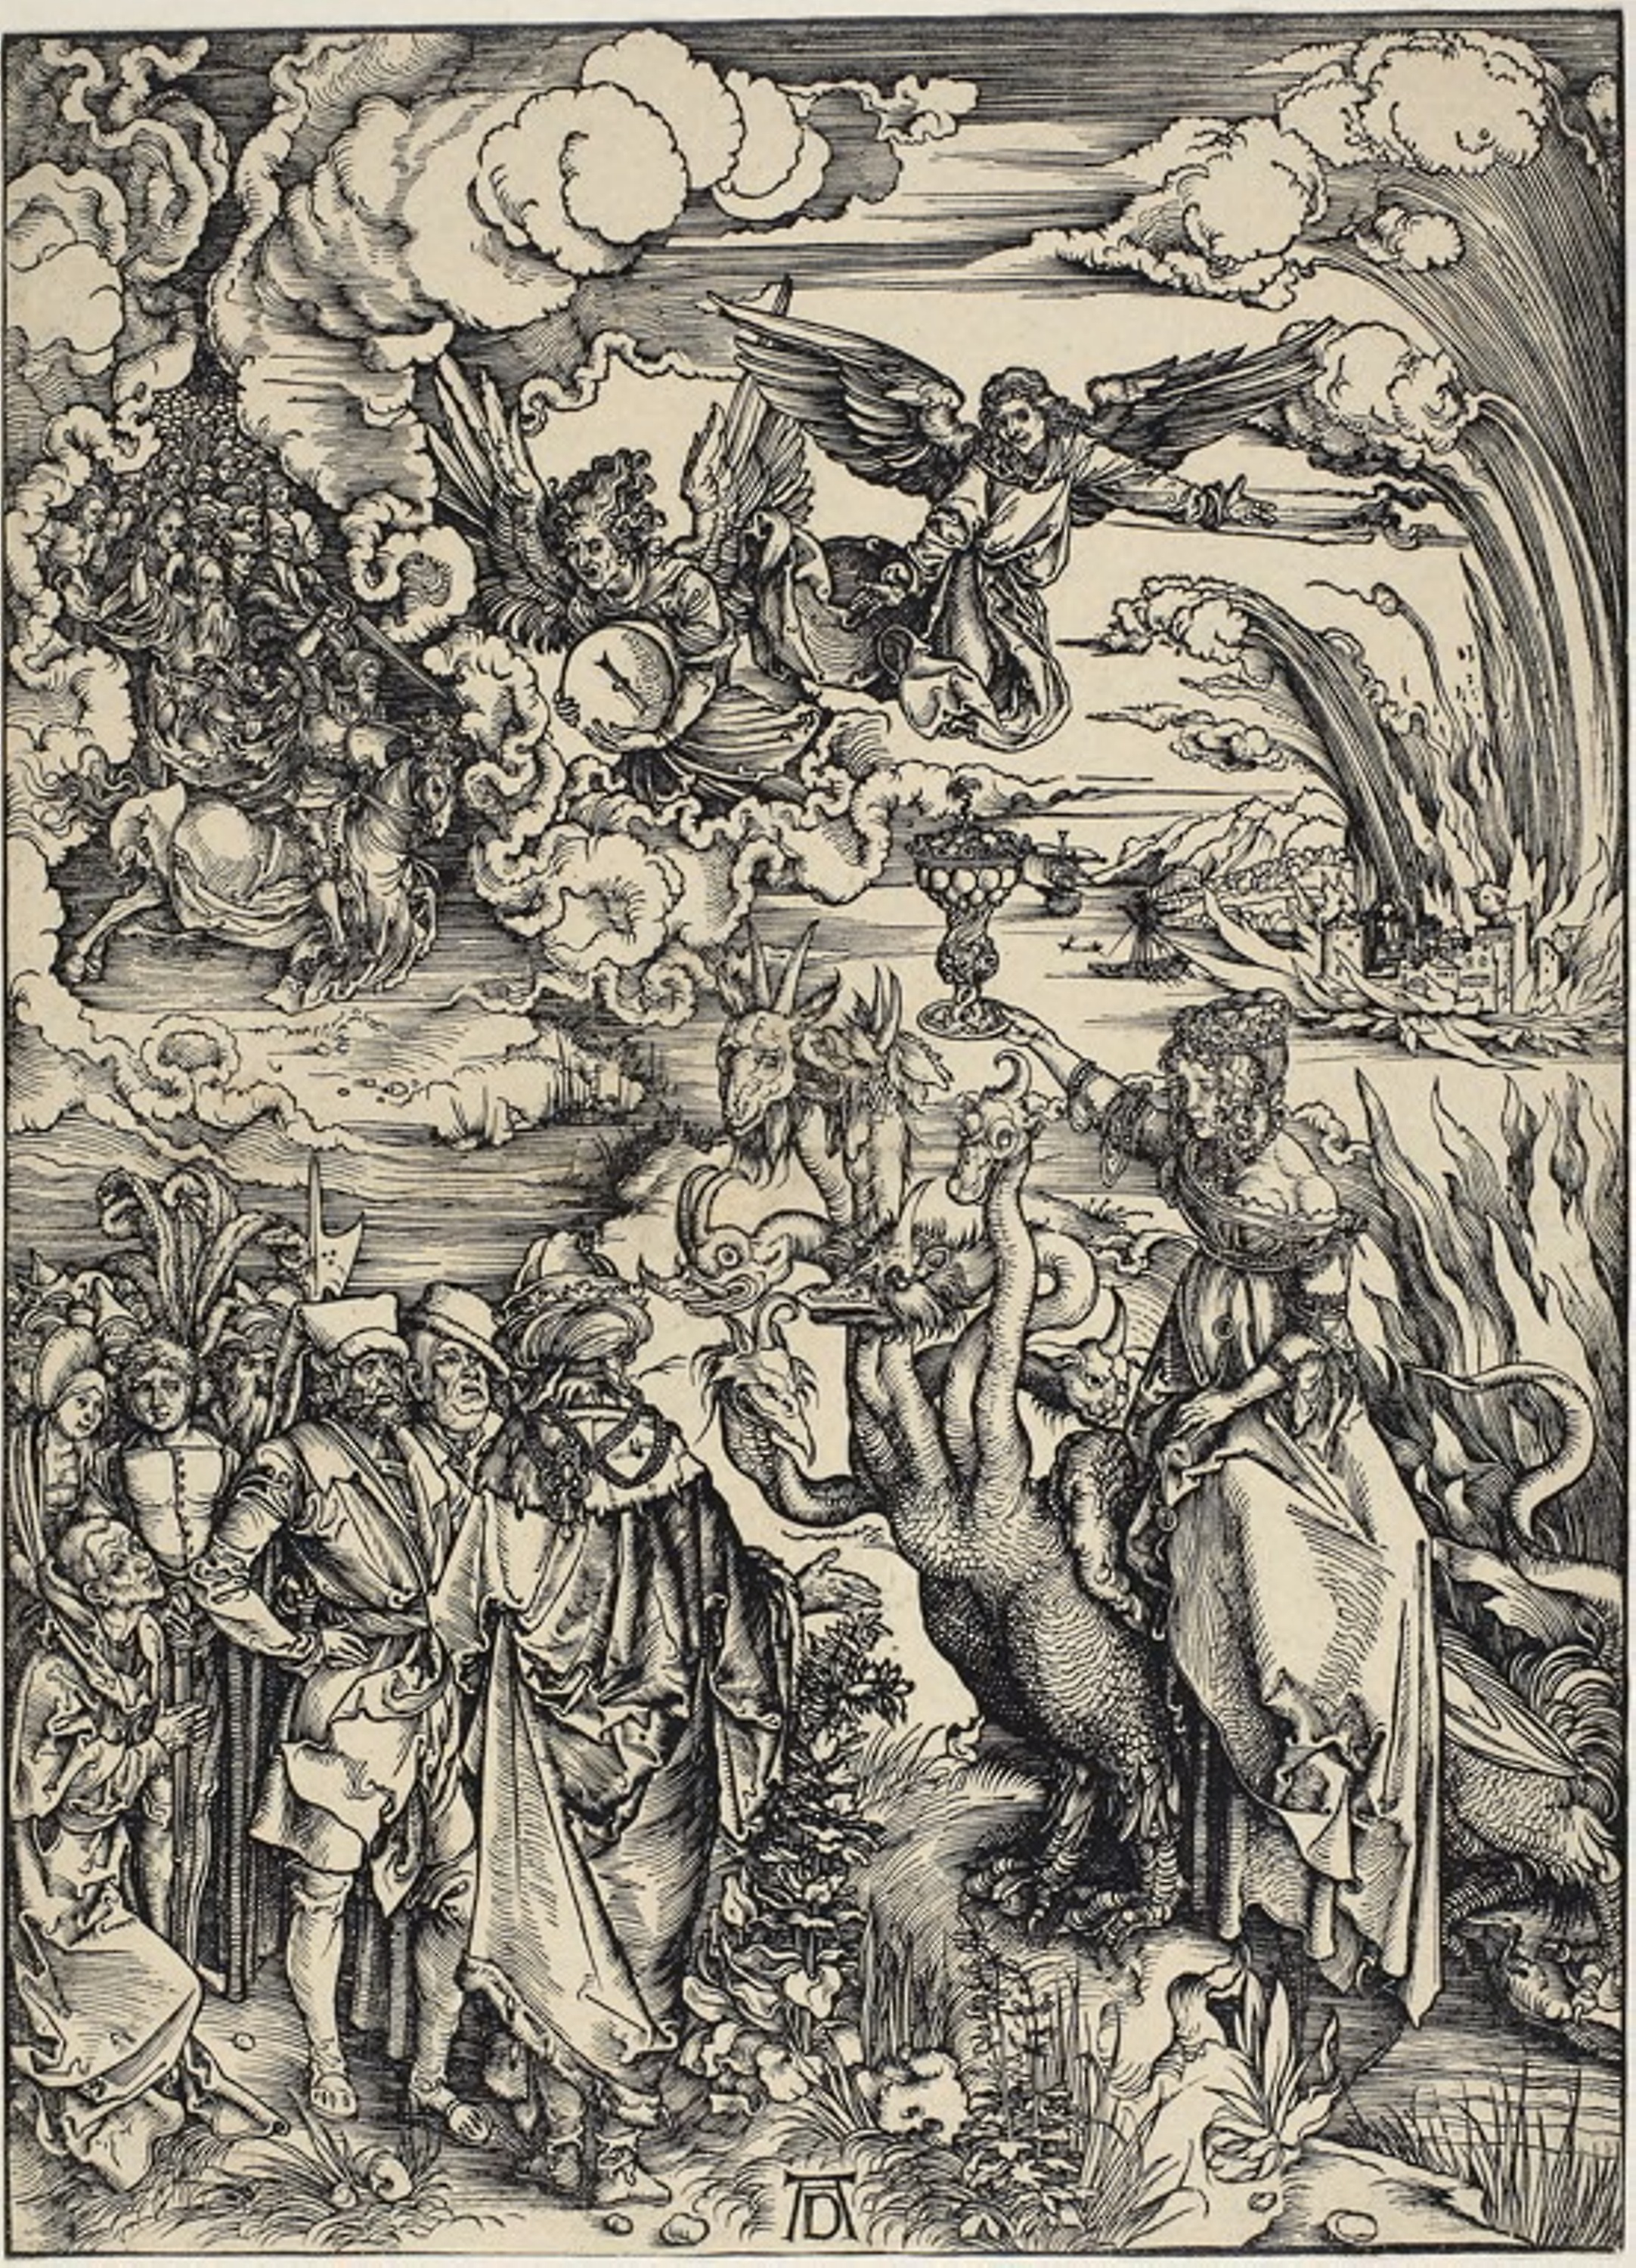
art, black and white, history, tree, tapestry, mythology, monochrome, illustration, middle ages, fictional character, visual arts, fiction